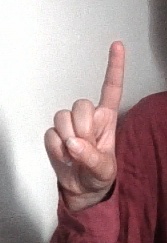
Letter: bb